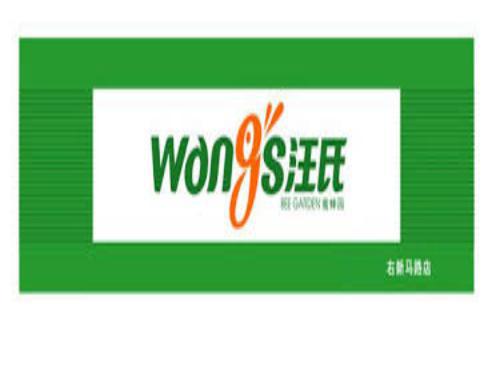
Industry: Food